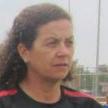
Age: 48